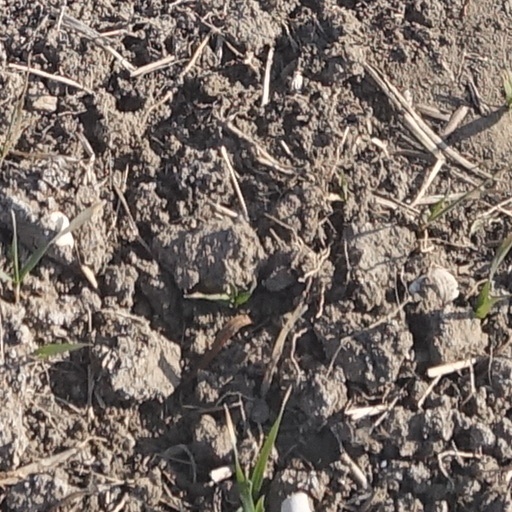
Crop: wheat